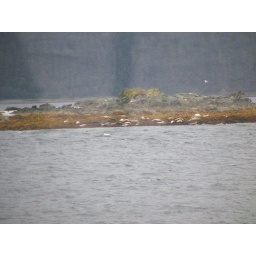
Those things that look like rocks near the water's edge are actually sleeping harbor seals.